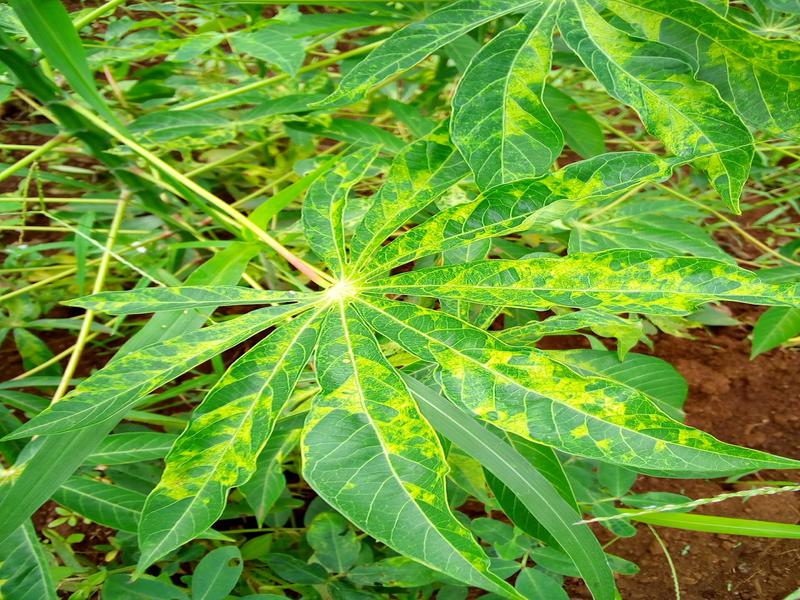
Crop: cassava
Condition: mosaic_disease